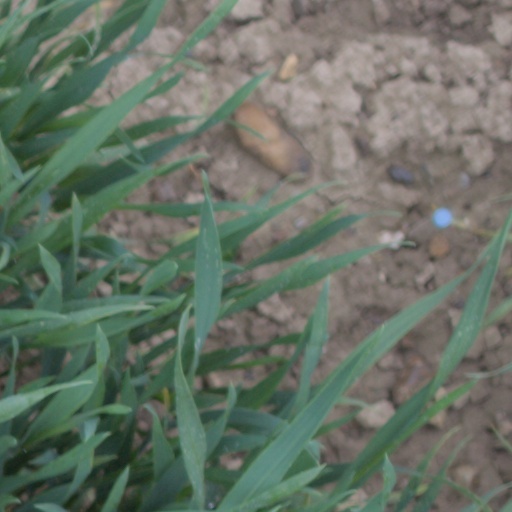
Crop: wheat